Orland Square Mall

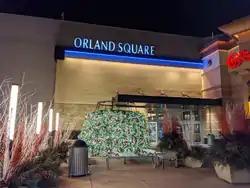
The Orland Square Mall in January 2020

Orland Square (also referred to as Orland Square Mall) is a shopping mall located in Orland Park, Illinois. It is the second largest mall in the Chicago Southland, the south and southwest suburbs of Chicago, covering an area of . It opened on March 15, 1976 and received major renovations in 1995. The mall features JCPenney, Macy's and Von Maur.